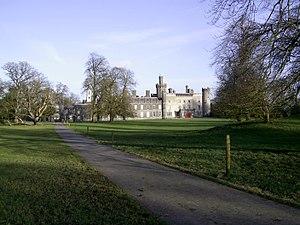
Castlepollard est une ville du comté de Westmeath en République d'Irlande, environ 18 kilomètres au nord de Mullingar, la ville principale du Comté.